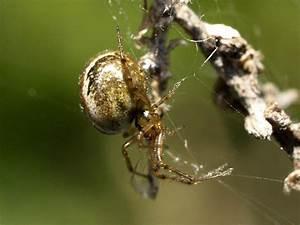
spider